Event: Nepal Earthquake
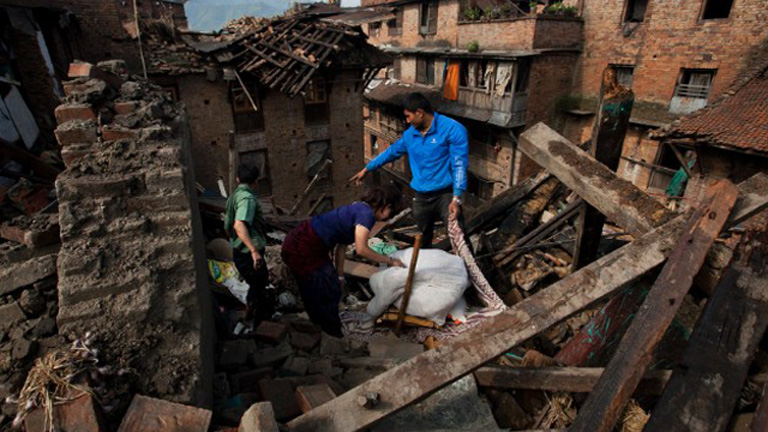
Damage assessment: damage